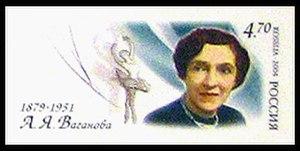
Agrippina Iakovlevna Vaganova 14 juin 1879 - 5 novembre 1951 - est une danseuse russe, chorégraphe et professeur, fondatrice de la théorie du ballet classique russe, autrice du livre Les Bases de la danse classique.